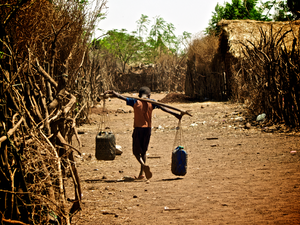
Les Kunamas sont une population issue de la vallée du Nil et vivant en Érythrée, en Éthiopie et au Soudan. 80 % des Kunamas vivent en Érythrée, mais ils ne représentent que 2 % de la population de ce pays. La plupart des quelque 100 000 Kunamas vivent dans la région entre les rivières Mareb et Tekezé, près de la frontière avec l'Éthiopie. La guerre a fait fuir environ 4 000 Kunamas en Éthiopie, où ils vivent comme réfugiés.